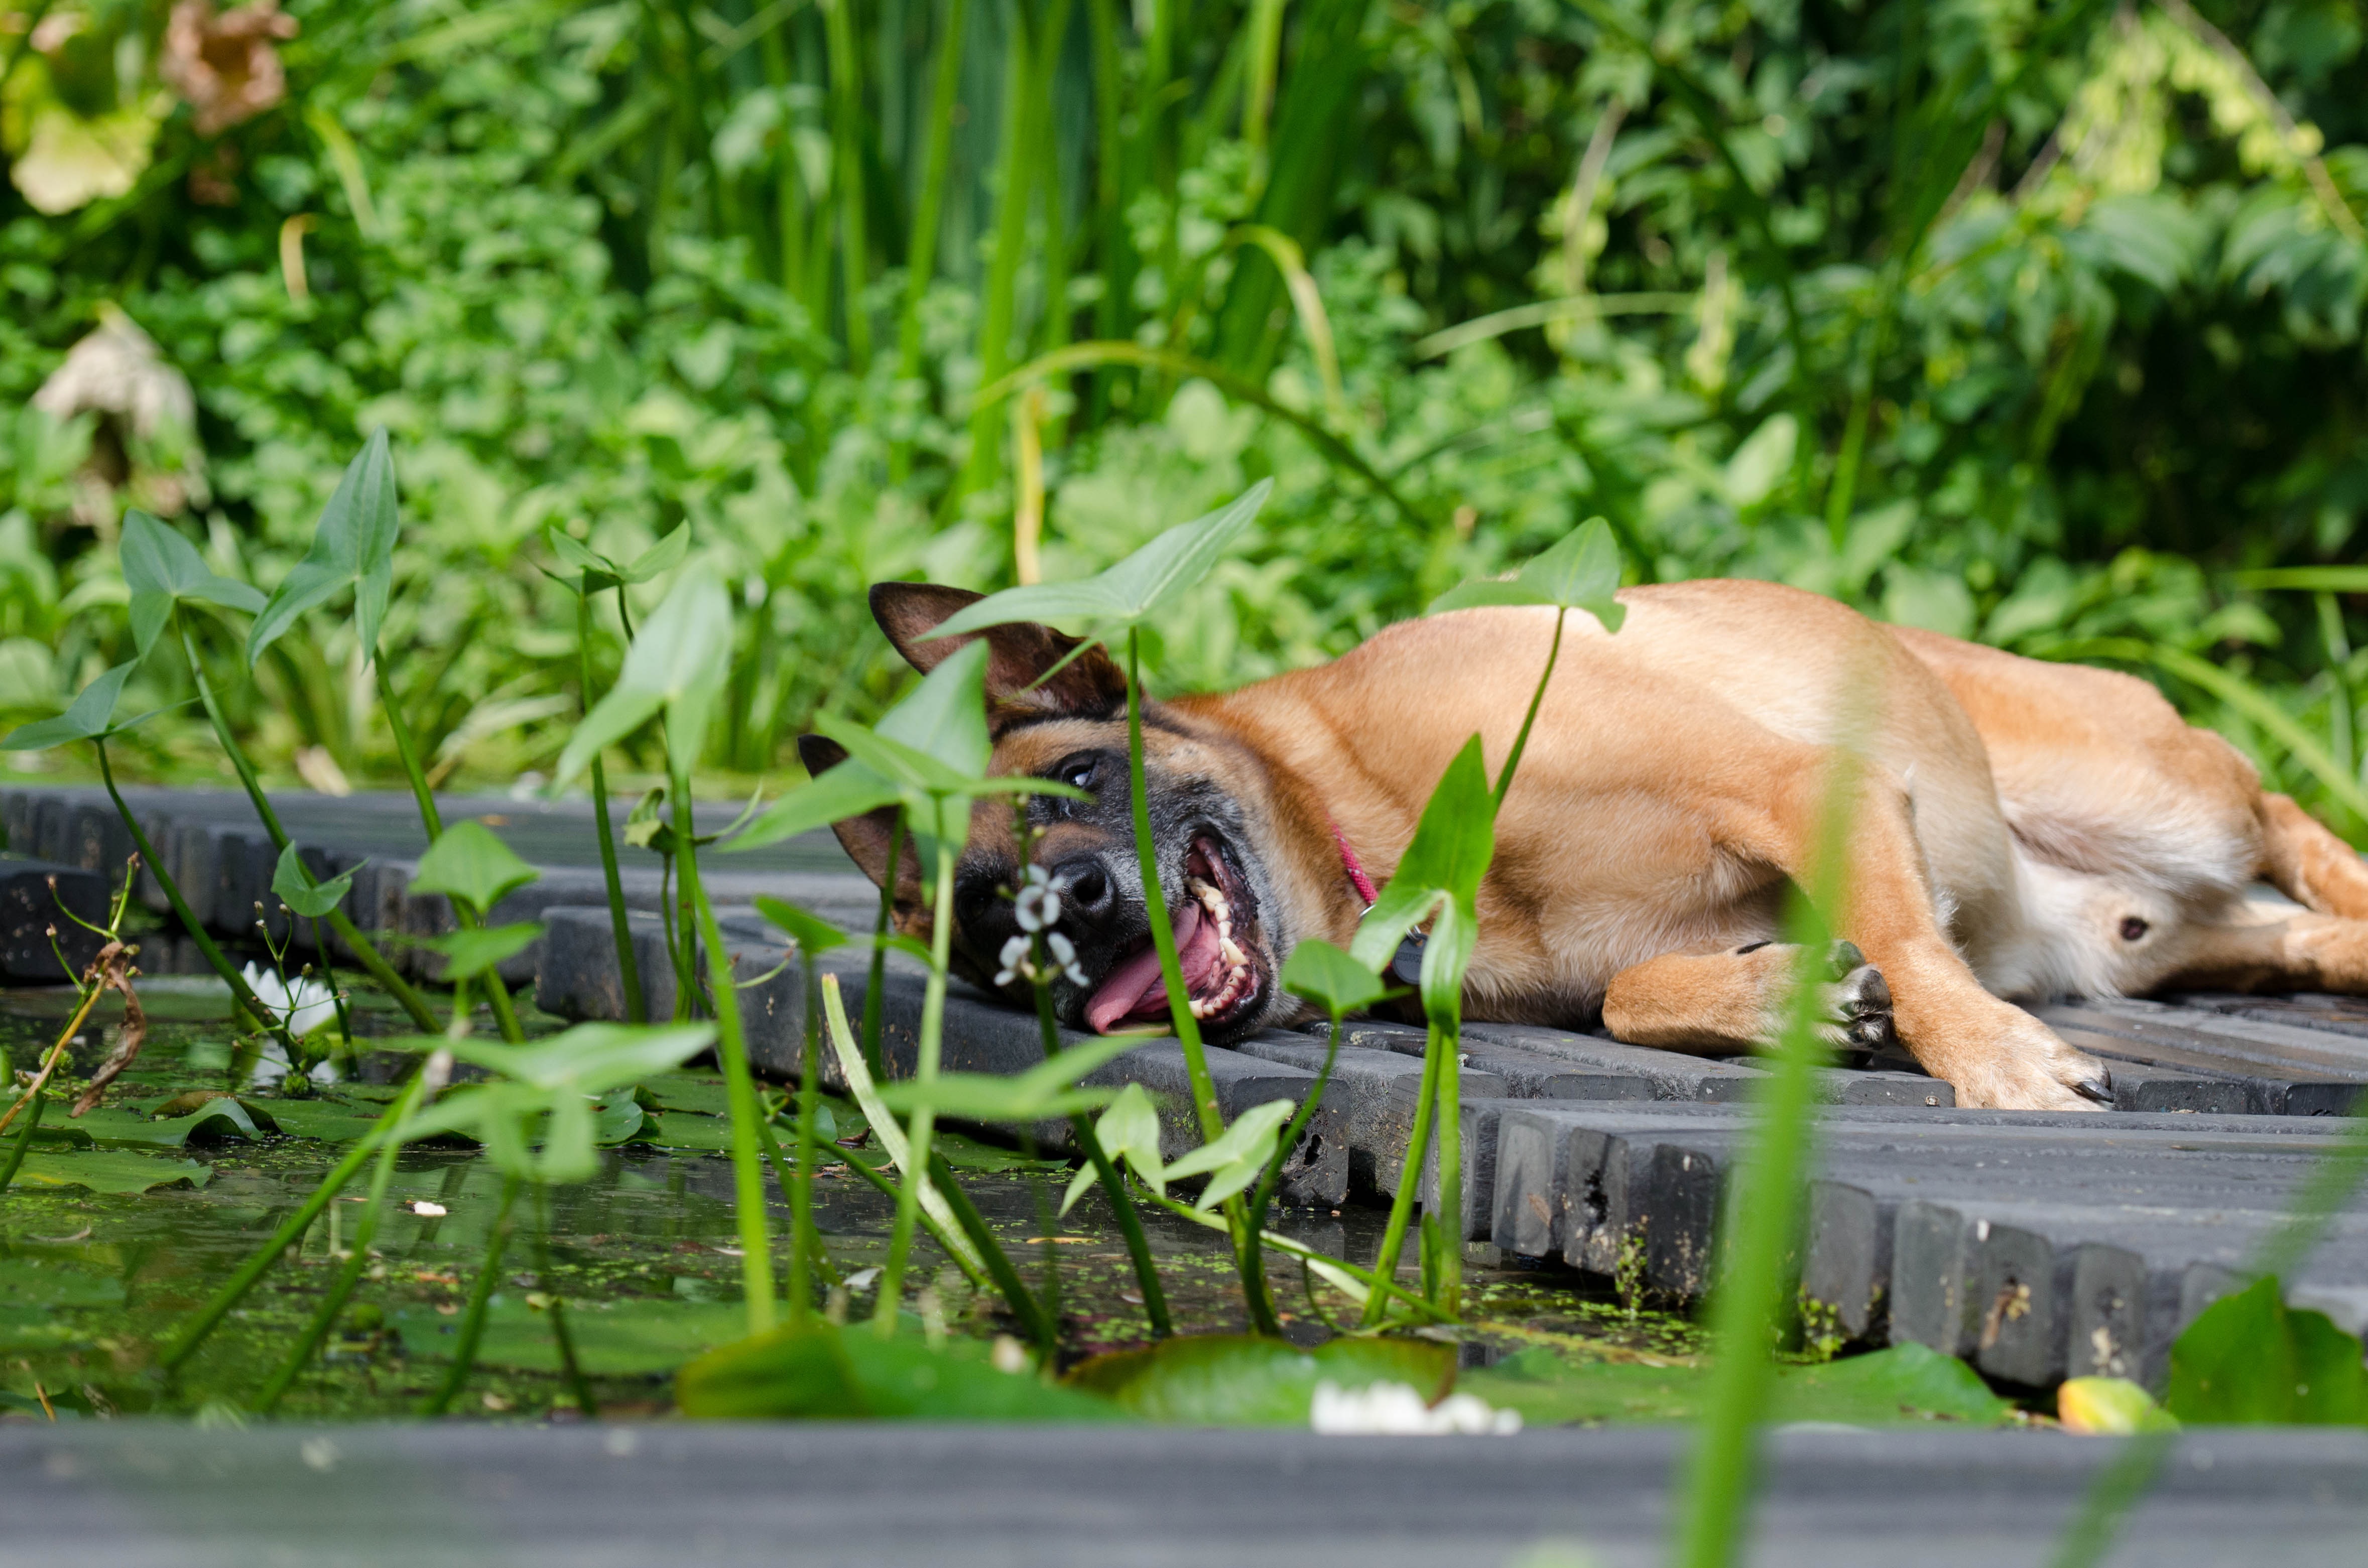
grass, sweet, flower, puppy, dog, animal, summer, wildlife, web, pet, relax, mammal, garden, fauna, race, sunny, vertebrate, cooling, water garden, lazing around, malinois, dog like mammal